Wildlife of North Macedonia

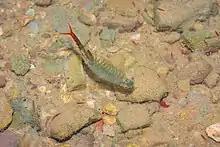
"Chirocephalus diaphanus" in a mountain lake

Of the 490 crustacean species found, 133 are considered endemic. Within the class Branchiopoda, the most numerous order is Diplostraca, which has 86 species. "Alona smirnovi" is endemic to Lake Ohrid. Of the other orders, there are six species of Anostraca, including "Chirocephalus pelagonicus" which is endemic to wetlands in the Pelagonia plain. The two species of order Notostraca (which contains only the Triopsidae family) present are "Lepidurus apus" and "Triops cancriformis".